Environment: real
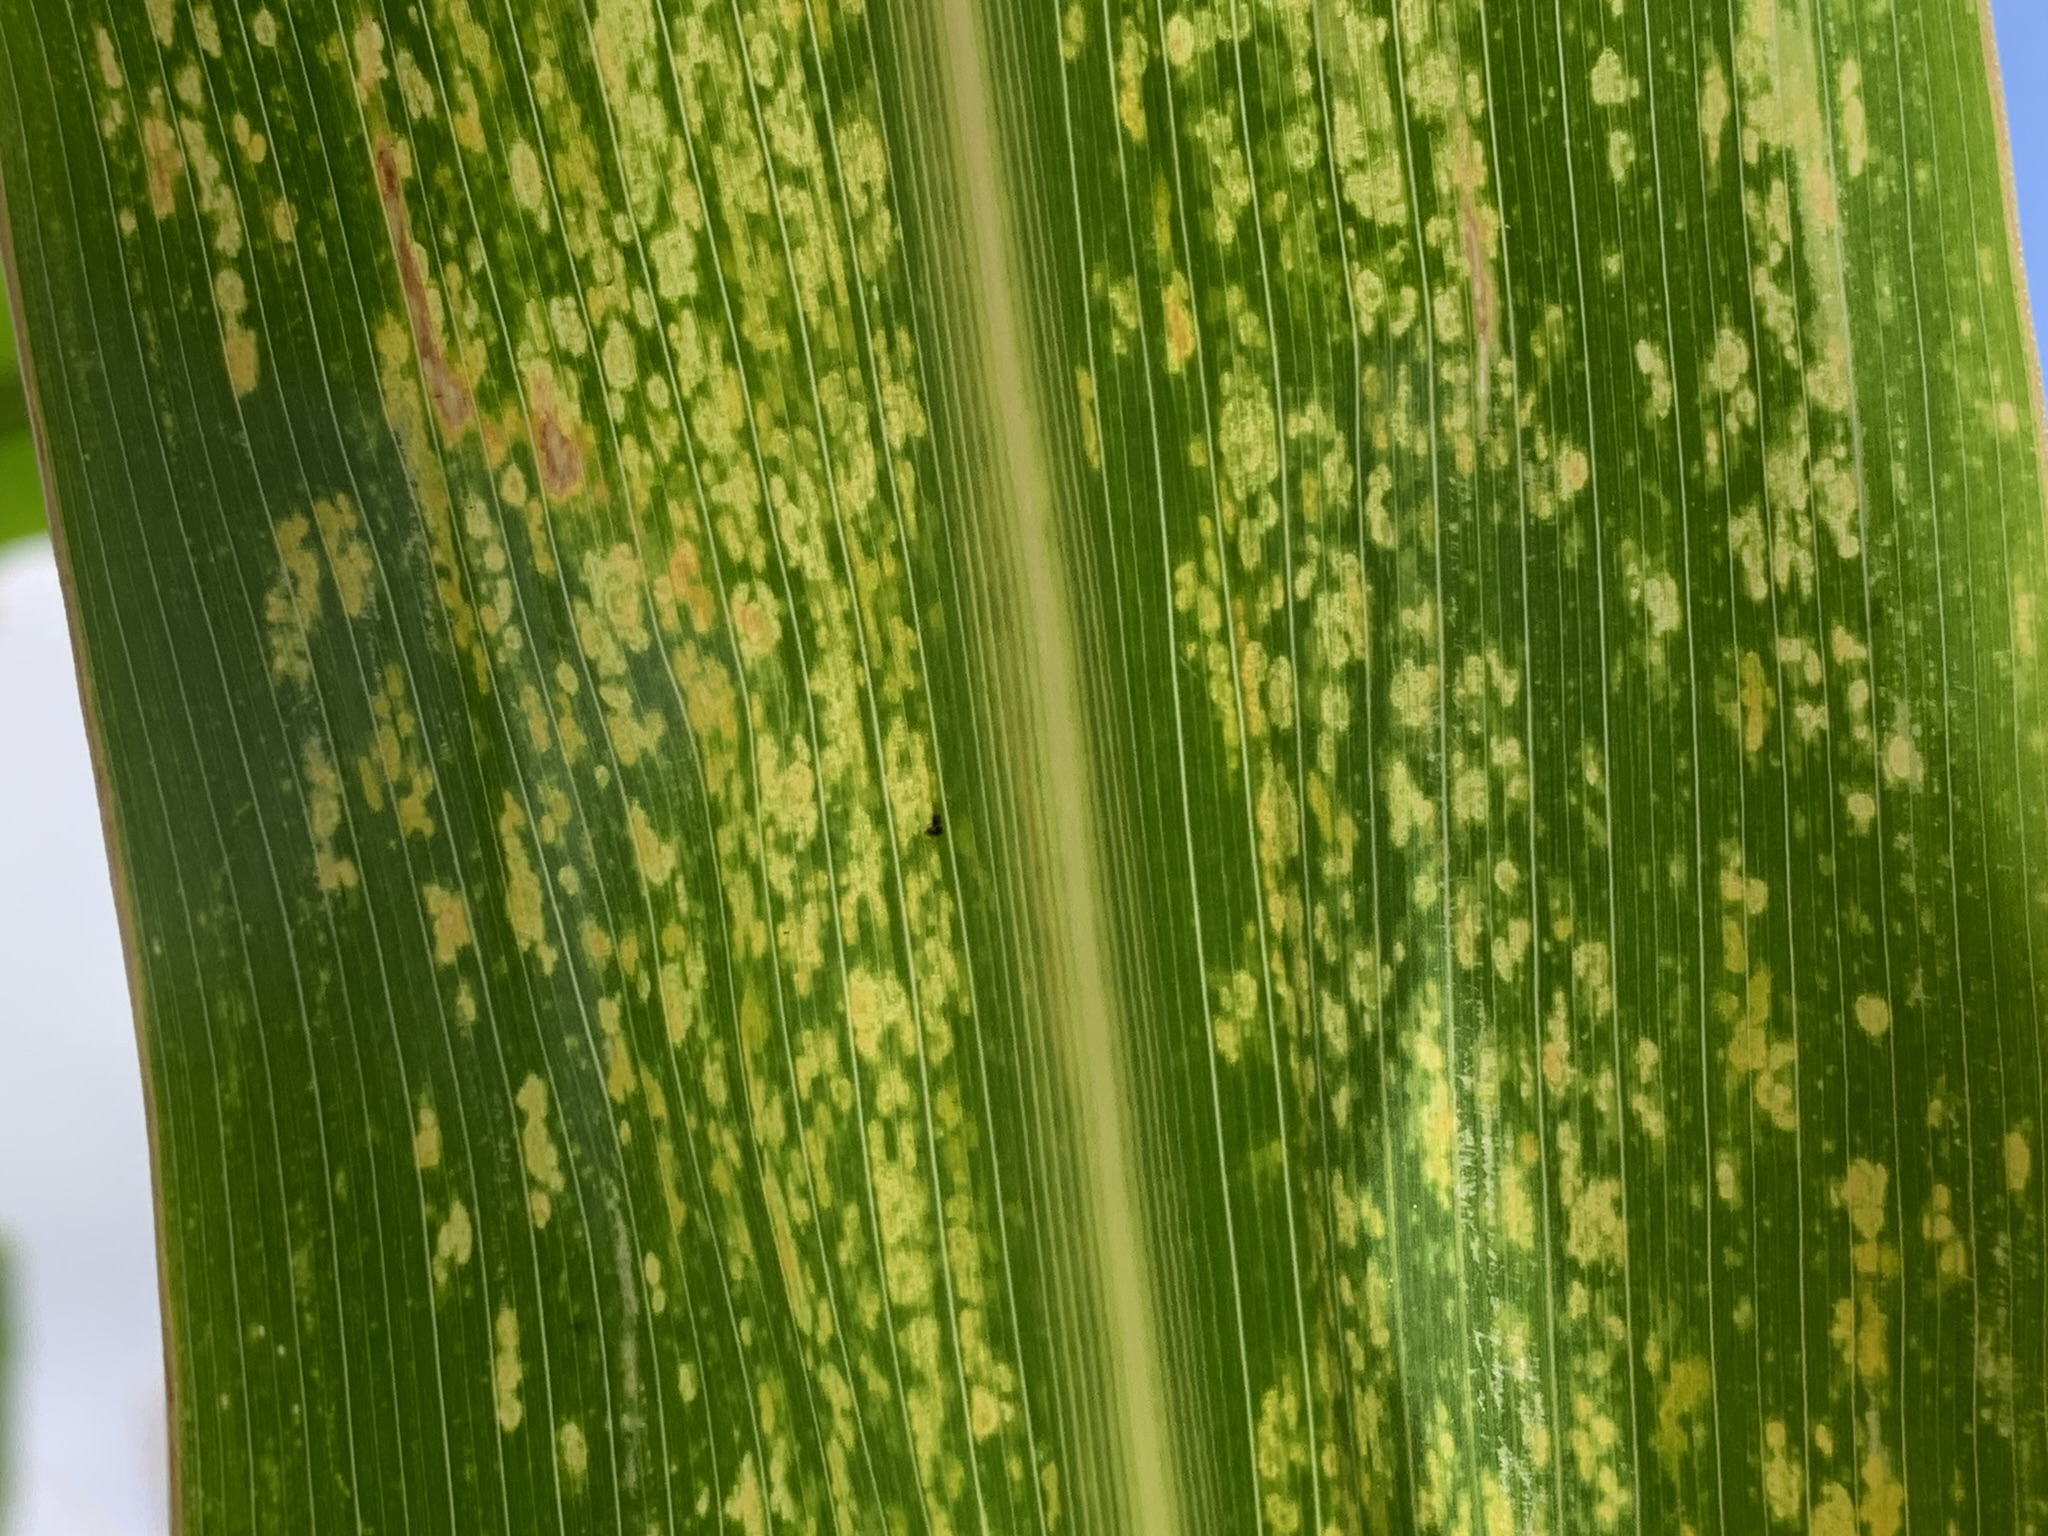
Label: lethal_necrosis